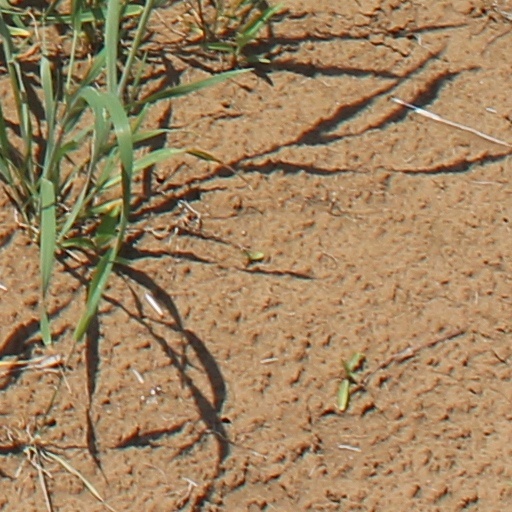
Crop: wheat